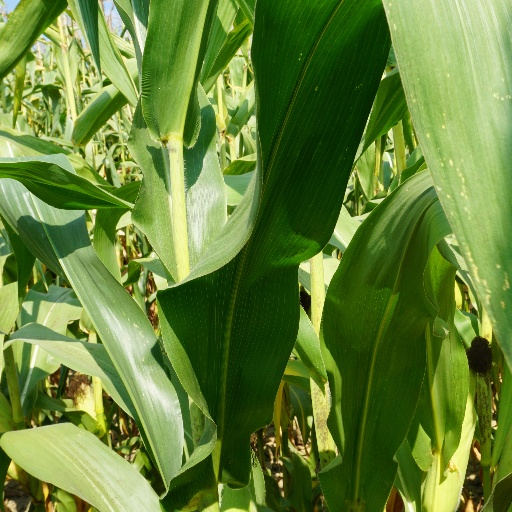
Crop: maize; corn